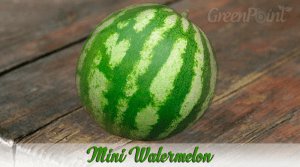
Label: Watermelon